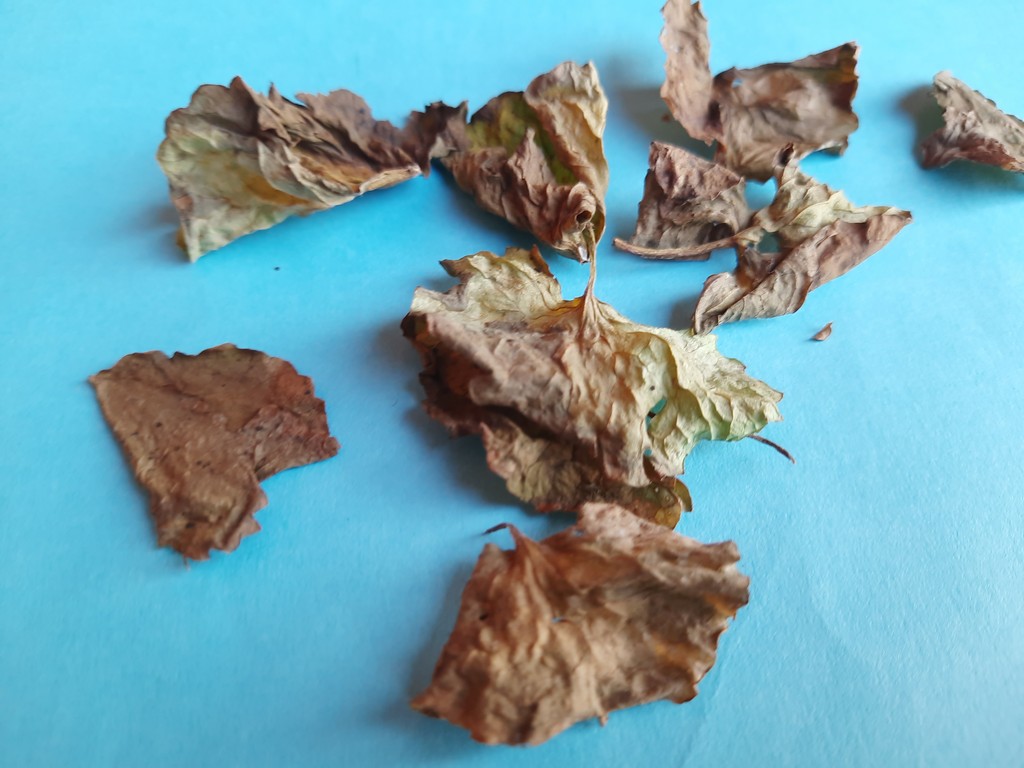
Label: Dried